Jane Ingleby

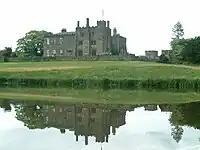
Ripley Castle

The Ingelby family were Catholic and staunch royalists who supported the Stuart king Charles I. During the English Civil War, she reportedly fought alongside her brother, Sir William, in the Battle of Marston Moor in 1644 while disguised as a man in a full suit of armour. They lost the battle to the Roundhead and retreated to Ripley Castle. As Oliver Cromwell approached the estate, her brother hid in a secret priest hole. When Cromwell arrived at the house, he was initially denied entry by Jane Ingleby, who claimed to fear for her honour and virtue. She convinced Cromwell to make his soldiers sleep outside of the castle and in the local church. Reluctantly, she eventually allowed Cromwell to enter the castle, but held him at gun point in the library for the entire night, preventing him from searching the house. Cromwell left the next morning without searching the castle. Afterward, Ingleby was referred to as "Trooper Jane".